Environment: real
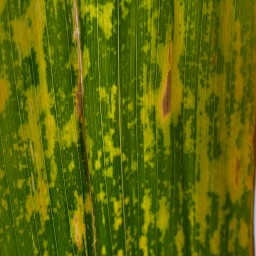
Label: lethal_necrosis